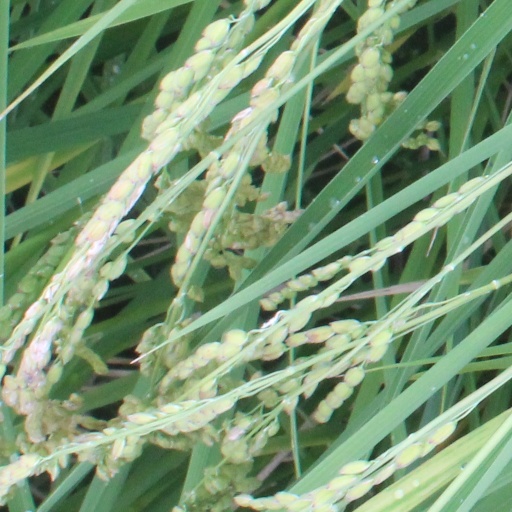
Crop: rice